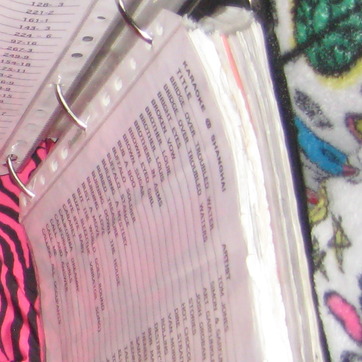
Material: paper